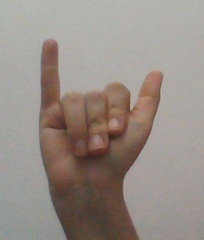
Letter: ya